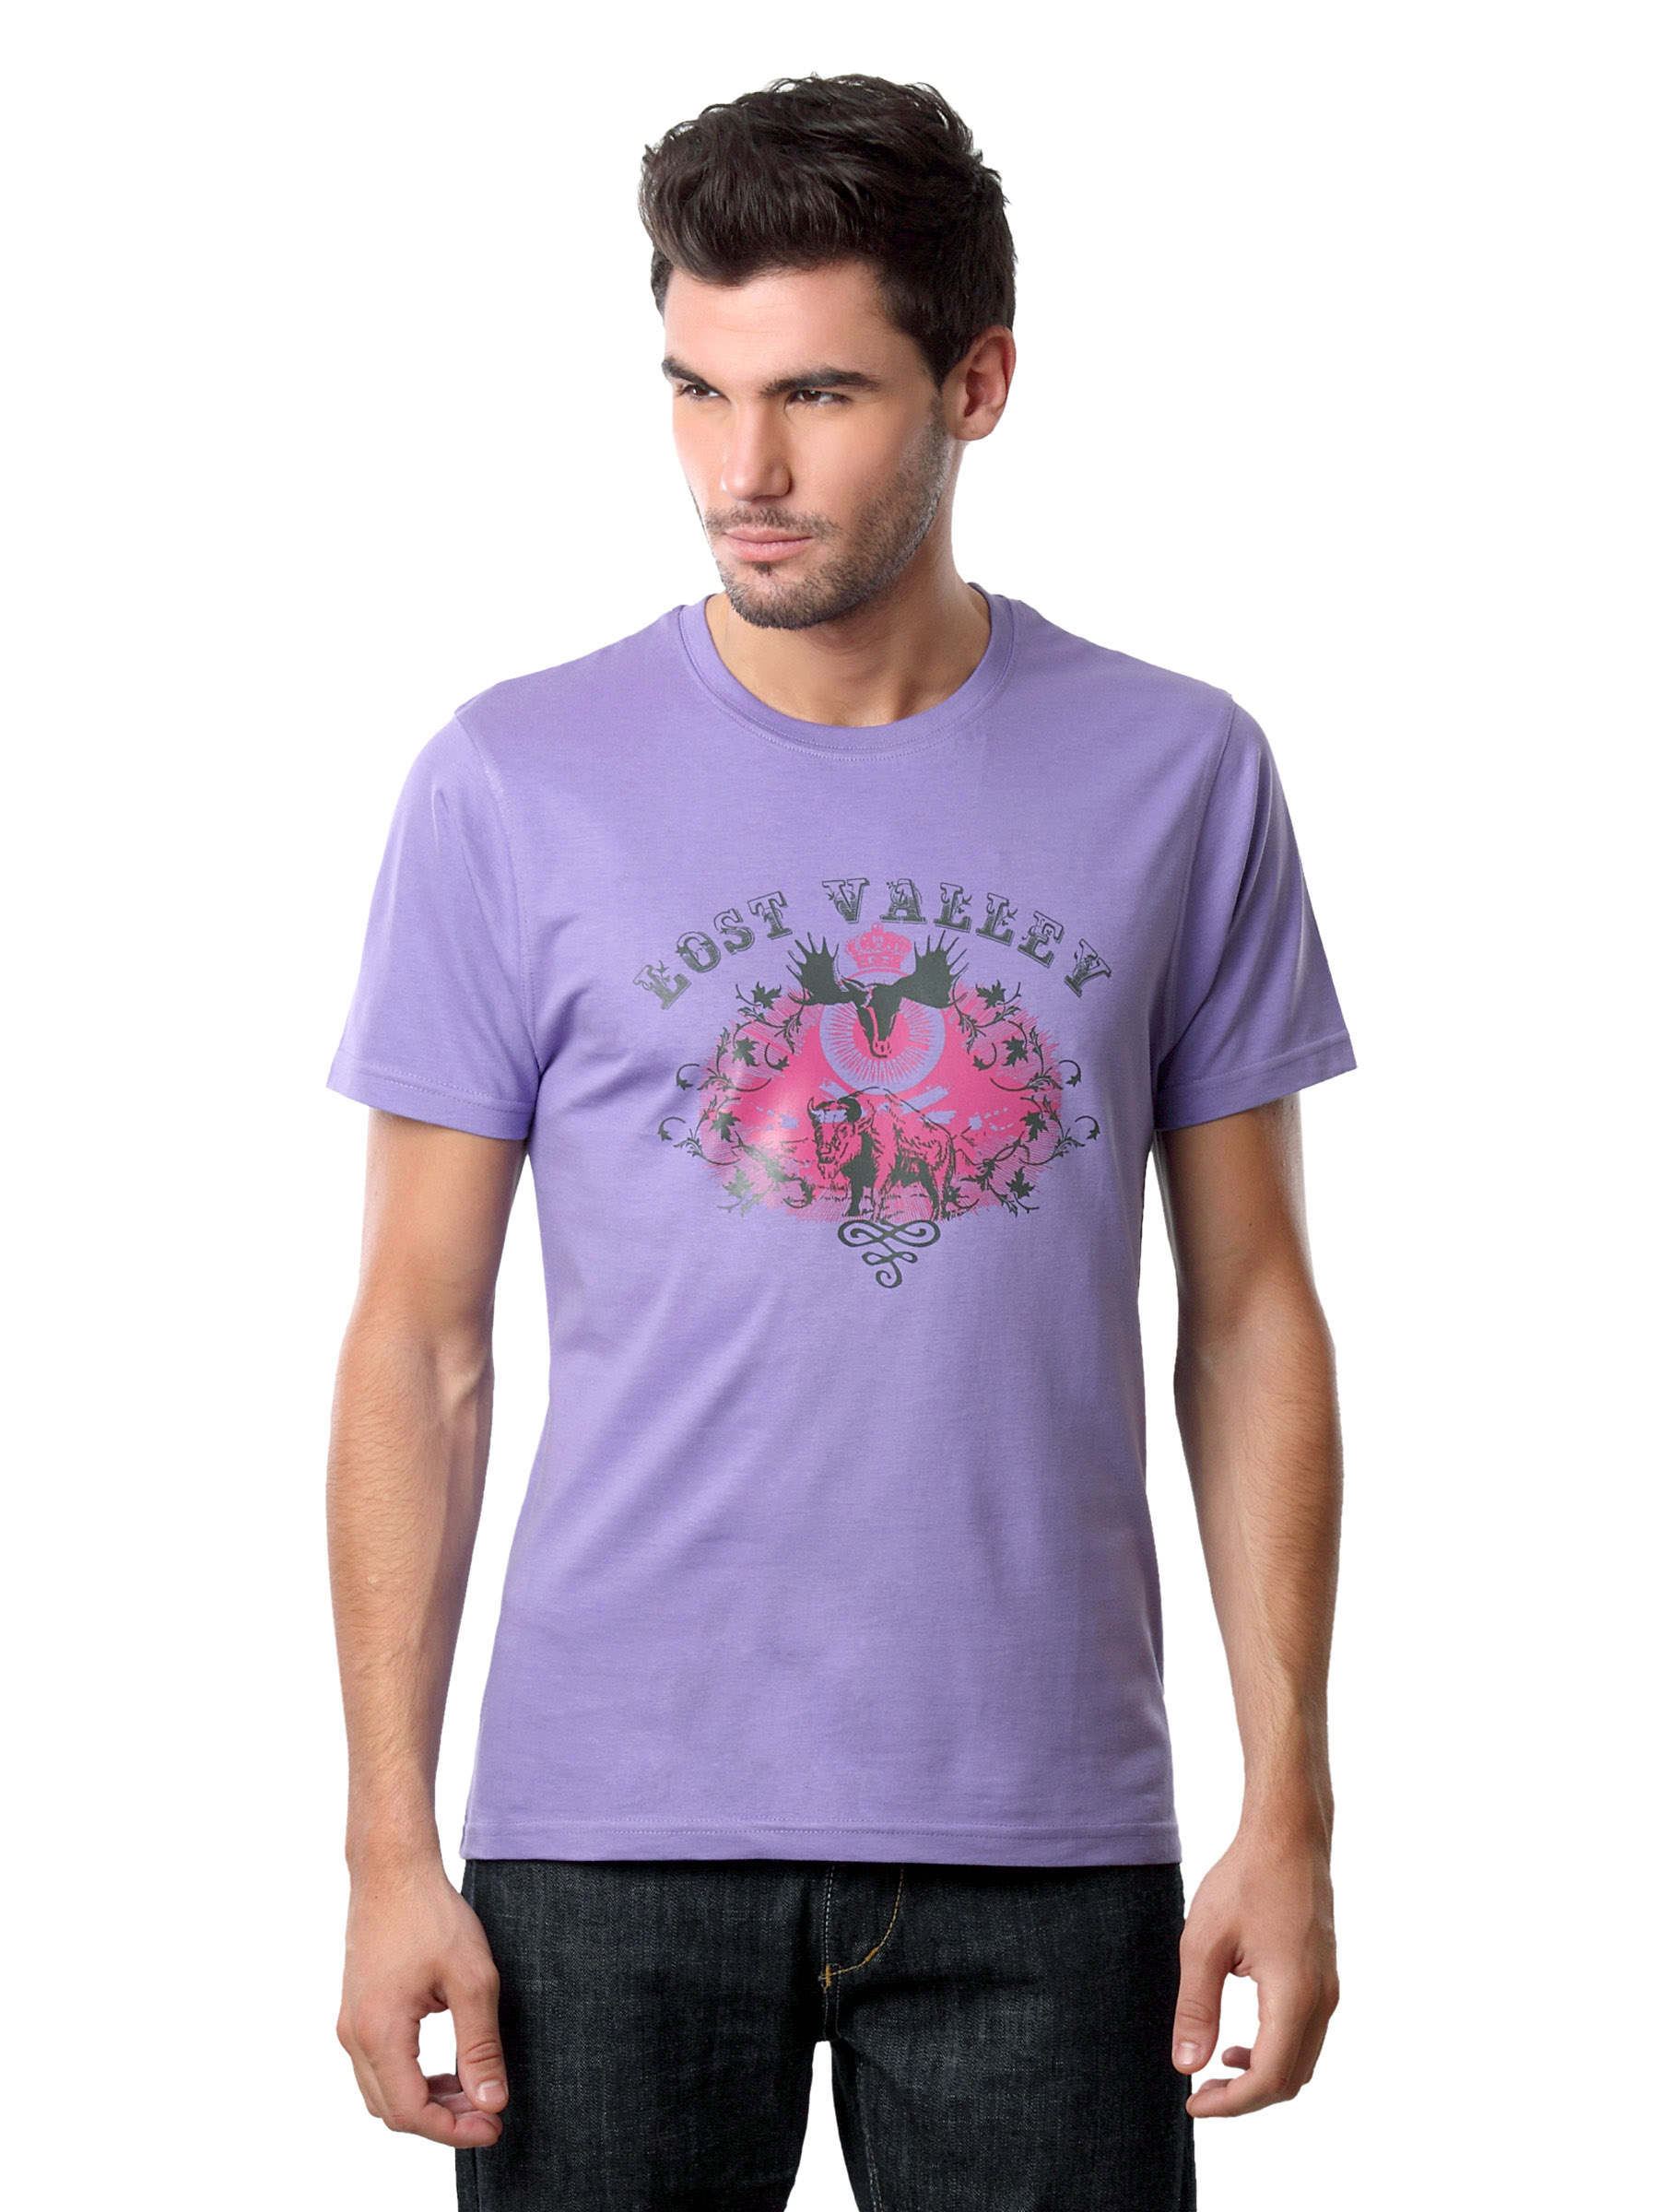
Myntra Men Lost Valley Purple T-shirt
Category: Apparel / Topwear / Tshirts
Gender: Men
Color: Purple
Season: Summer 2012
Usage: Casual